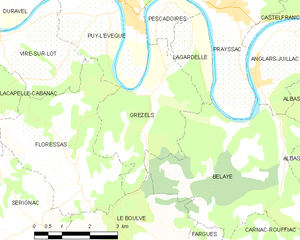
Grézels est une commune française située dans le département du Lot, en région Occitanie.